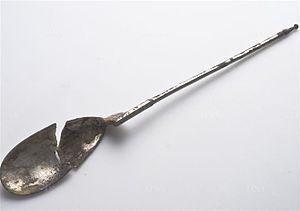
Cuillère en argent de l'art byzantin portant le nom de sa propriétaire Ibuda
Ichtratzheim est une commune française située dans le département du Bas-Rhin, en région Grand Est.